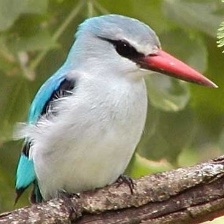
Species: WOODLAND KINGFISHER
Scientific name: HALCYON SENEGALENSIS